Lawn sweeper

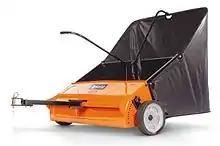
Tow lawn sweepers can be attached to lawn tractors

A lawn sweeper, also known as a leaf sweeper or lawn brush, is a garden tool for the mechanical removal of debris, such as fallen leaves, pine needles, twigs, grass clippings or litter, from a lawn or paved area. Lawn sweepers operate via a rotating brush mechanism that sweeps up the debris and deposits it in a collection hopper for disposal.